Tundra

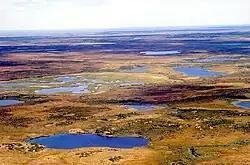
Tundra in Siberia

Arctic tundra contains areas of stark landscape and is frozen for much of the year. The soil there is frozen from down, making it impossible for trees to grow there. Instead, bare and sometimes rocky land can only support certain kinds of Arctic vegetation, low-growing plants such as moss, heath (Ericaceae varieties such as crowberry and black bearberry), and lichen.